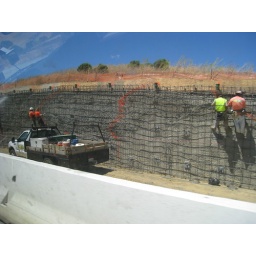
Building up a wall on the side of the road in California.